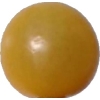
Label: tomato_cherry_yellow